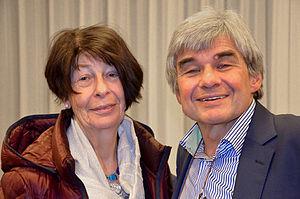
Matthias Küntzel ... עברית: ... מתיאס קונצל